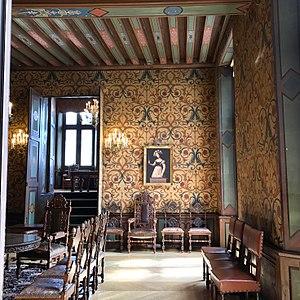
En 1560, le roi François II est mort dans cette salle. This building is indexed in the Base Mérimée, a database of architectural heritage maintained by the French Ministry of Culture,